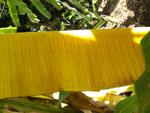
Label: xamthomonas